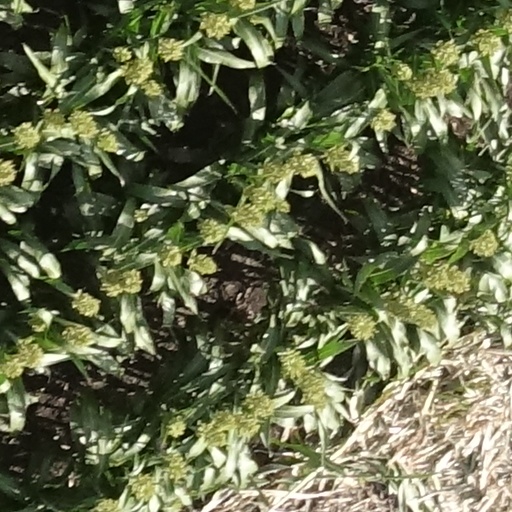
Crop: sorghum